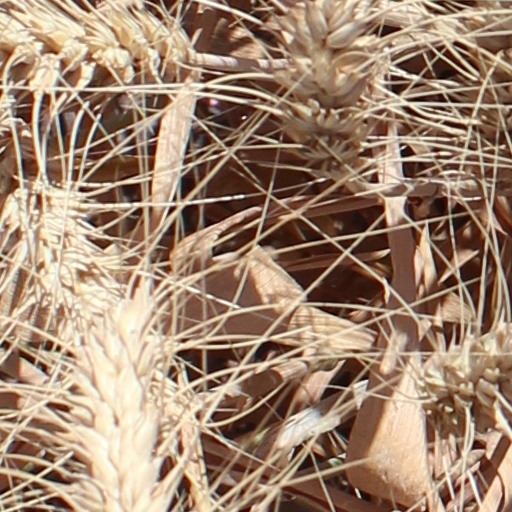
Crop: wheat